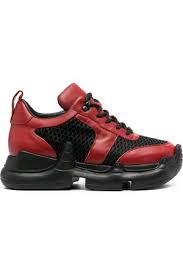
Label: Sneaker